Sobraon Barracks

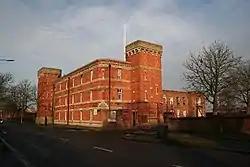
Sobraon Barracks

Sobraon Barracks is a military installation in Lincoln, England. It is currently occupied by the 160 (Lincoln) Squadron Royal Logistic Corps and Lincolnshire Army Cadet Force.